No. 451 Squadron RAAF

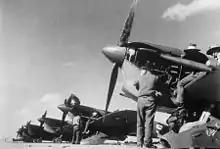
No. 451 Squadron Spitfire fighters being serviced at a North African airfield in early 1944.

After being completely re-equipped with Spitfires in early 1944, No. 451 Squadron was transferred to Corsica and arrived there on 18 April, attached to No. 251 Wing RAF (with No. 237 Squadron RAF and No. 238 Squadron RAF). This move was very popular with the squadron's pilots as it gave them an opportunity to participate in offensive action. The squadron's role was to support Allied operations in Italy and southern France by escorting bombers and conducting armed reconnaissance patrols. It flew its first operation from Corsica on 23 April and engaged German fighters on a number of occasions. In mid-June the squadron supported the Free French-led Invasion of Elba. On 12 June eight personnel were killed and all but two of No. 451 Squadron's Spitfires were damaged when 25 German Ju 88 bombers raided the unit's base at Poretta airfield. The squadron's ground crew were able to return ten Spitfires to service by the afternoon of 13 June, however.